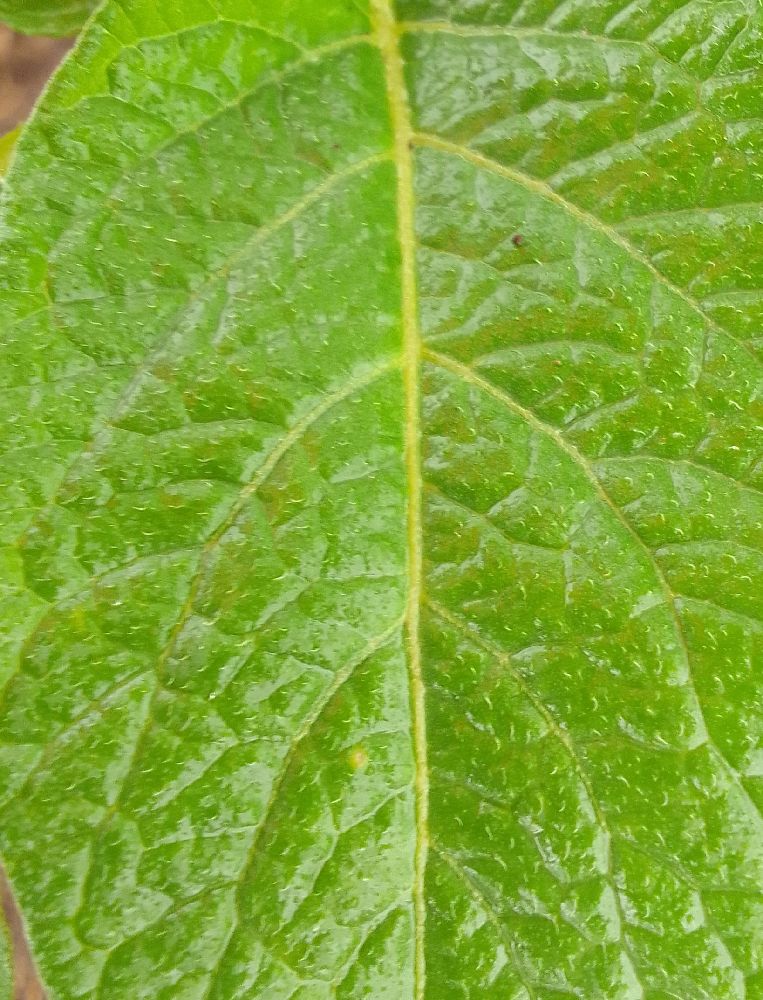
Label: Healthy